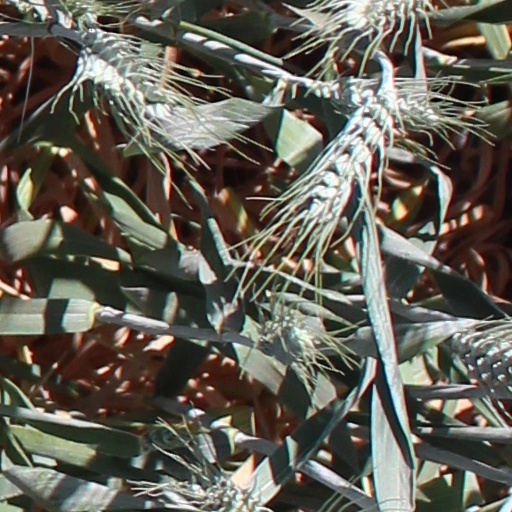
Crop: wheat